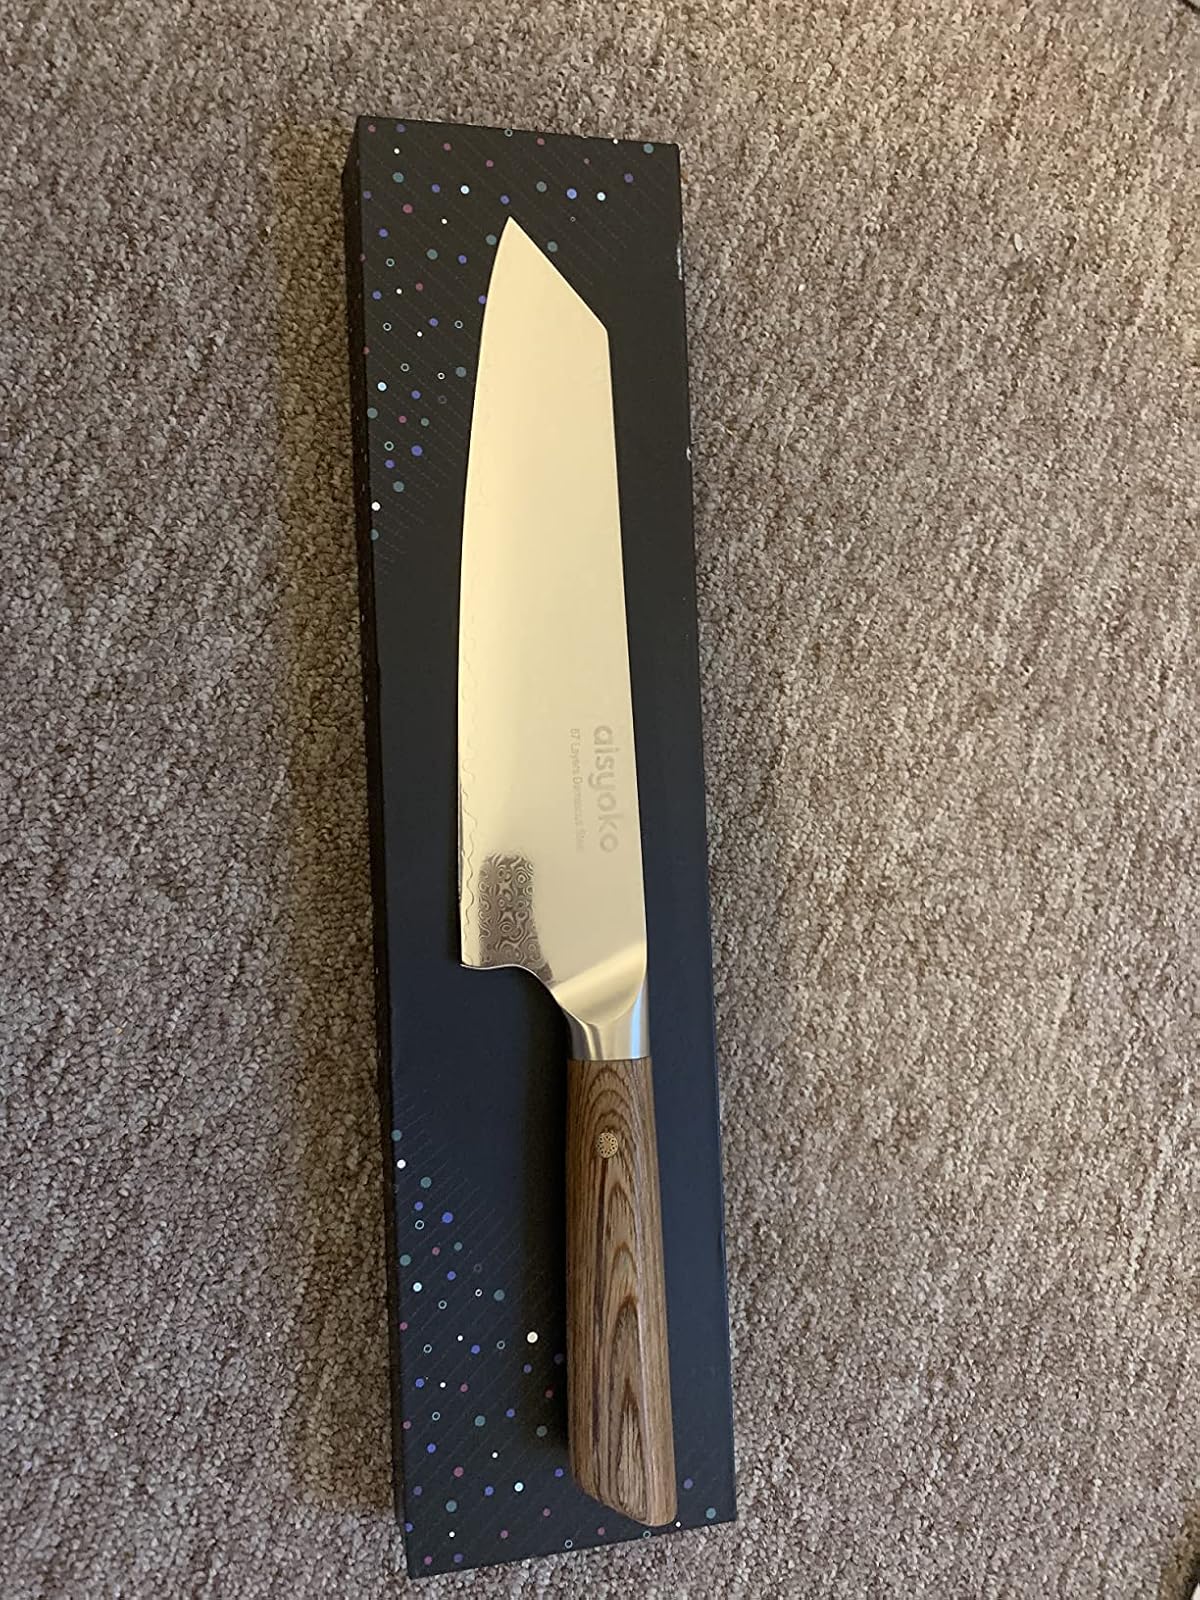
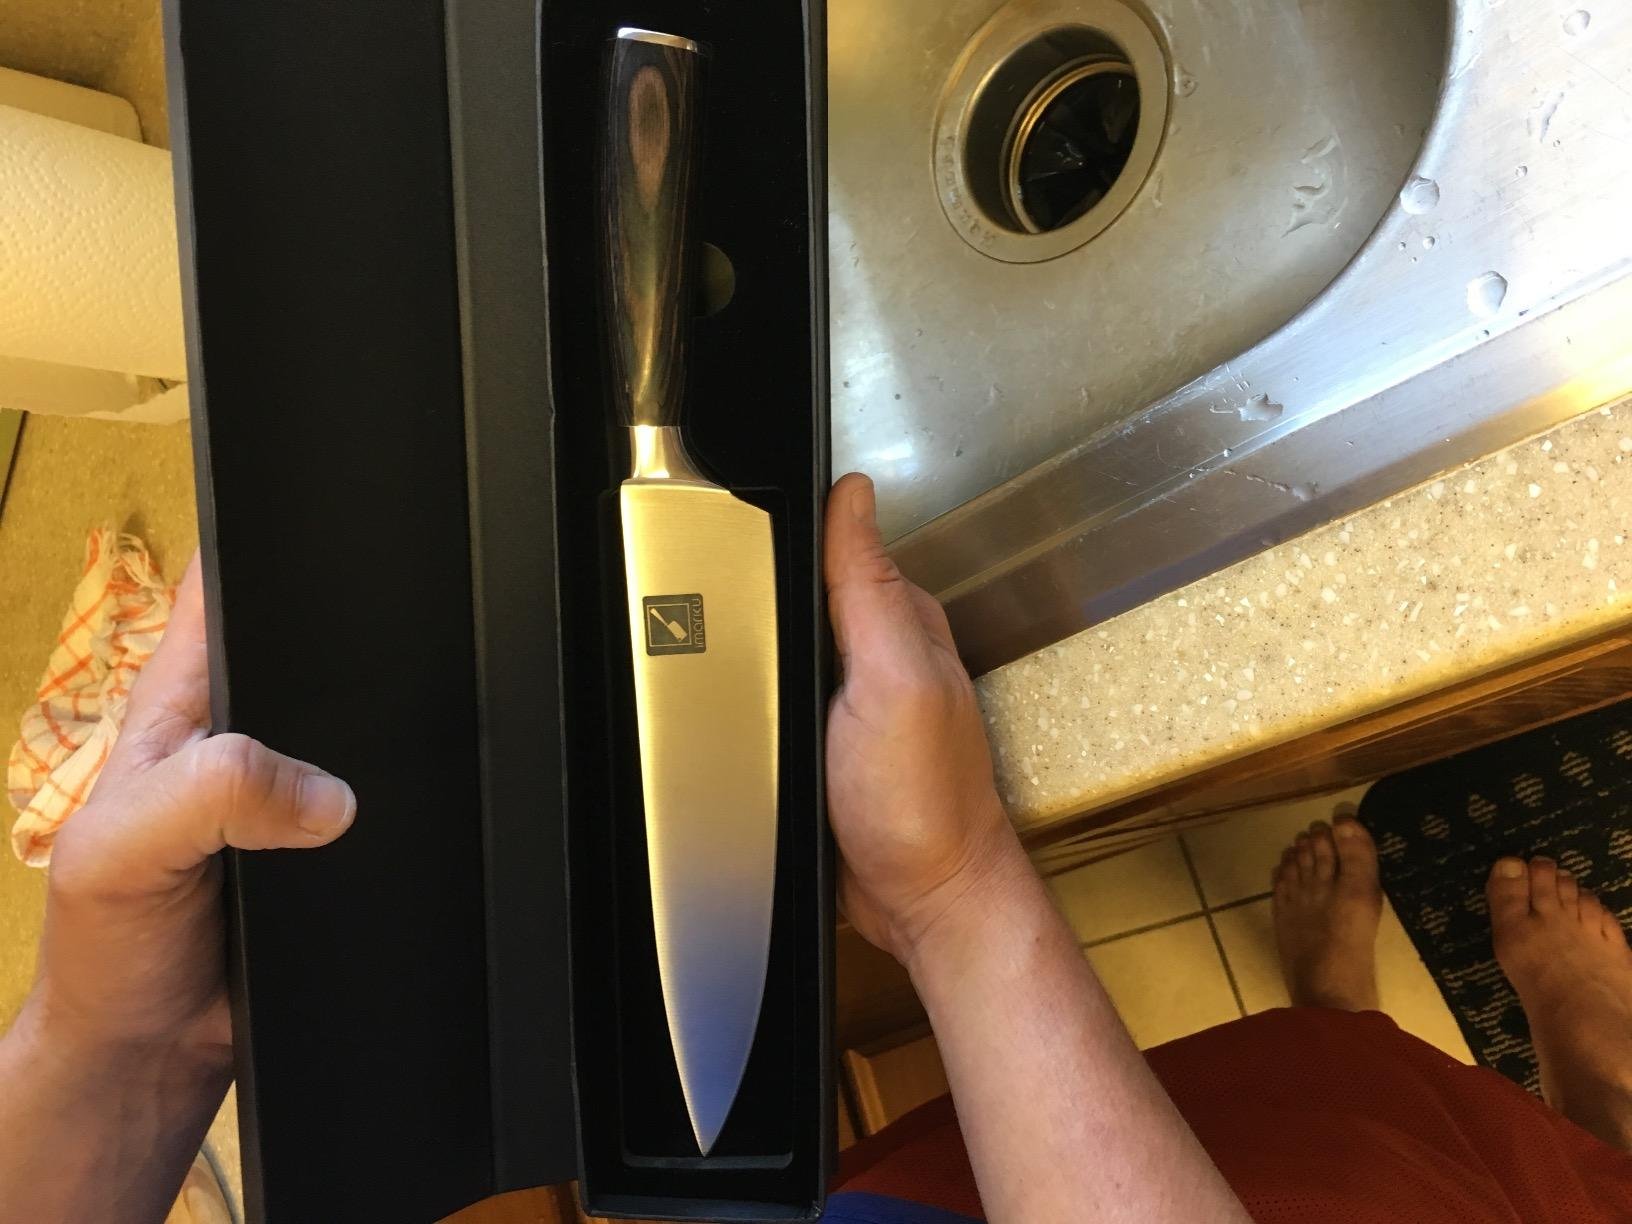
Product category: items_knife
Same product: no